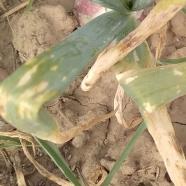
Crop: Onion
Condition: alternaria-d